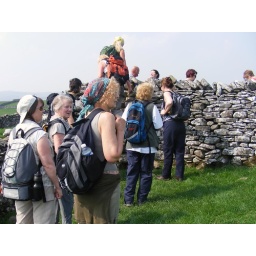
another dry stone wall to get over